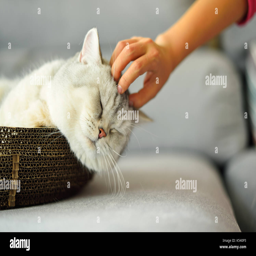
scratching head of grey fat kitten lying in a carton